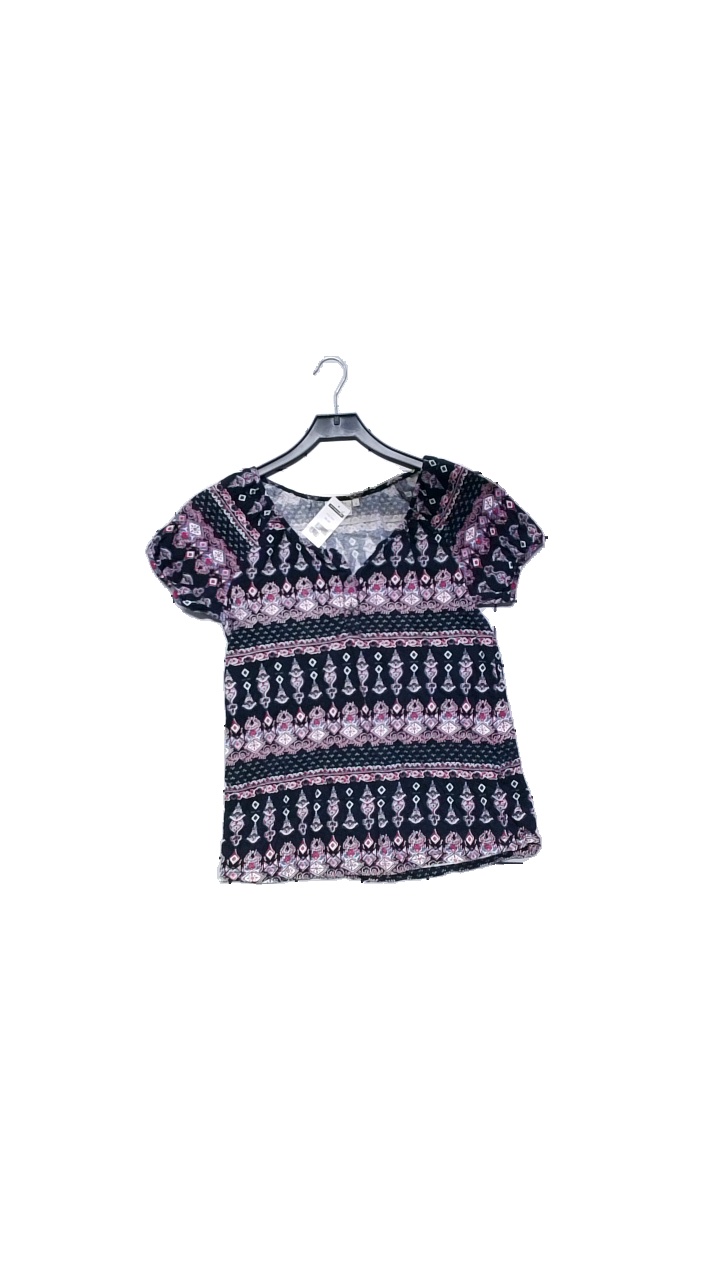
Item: Top (Ladies)
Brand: Isolde
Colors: Purple, Multicolor, White
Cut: Regular, C-collar
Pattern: Geometric print
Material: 100% cotton
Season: All
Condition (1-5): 4
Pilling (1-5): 3
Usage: Reuse
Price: <50